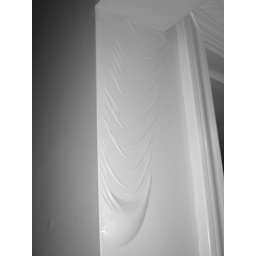
Water in my wall paper